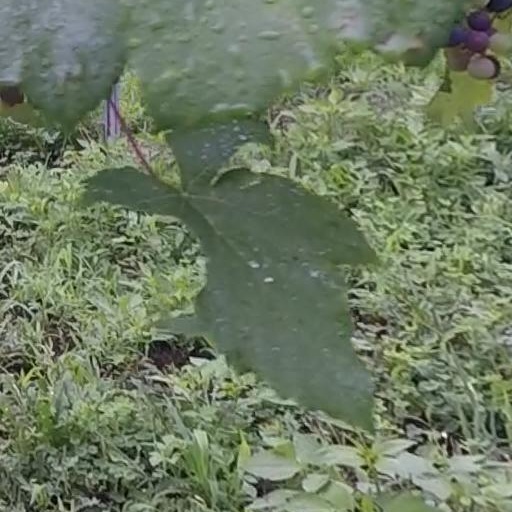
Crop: grape